Horace Andy

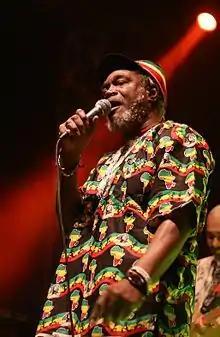
Andy performing in 2013

Horace Andy (born Horace Keith Hinds, 19 February 1951) is a Jamaican roots reggae songwriter and singer, known for his distinctive vocals and hit songs such as "Skylarking", as well as "Government Land", "Angel", "Spying Glass", and "Five Man Army" with English trip hop group Massive Attack. He is also famous for a cover version of "Ain't No Sunshine". Andy is often described as one of the most respected and influential singers in Jamaica.